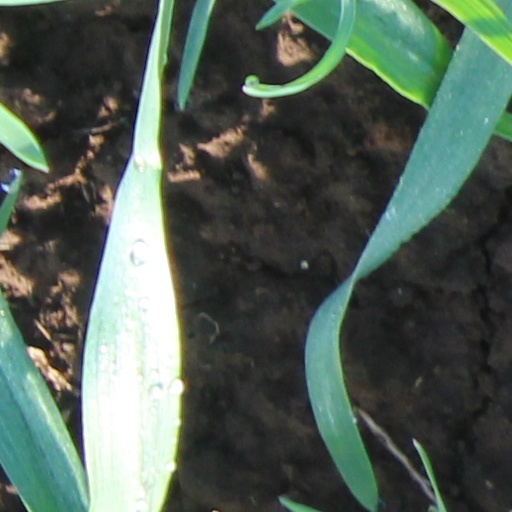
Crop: wheat